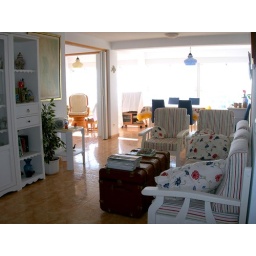
When you come in to the home could see living, dining and relax room.